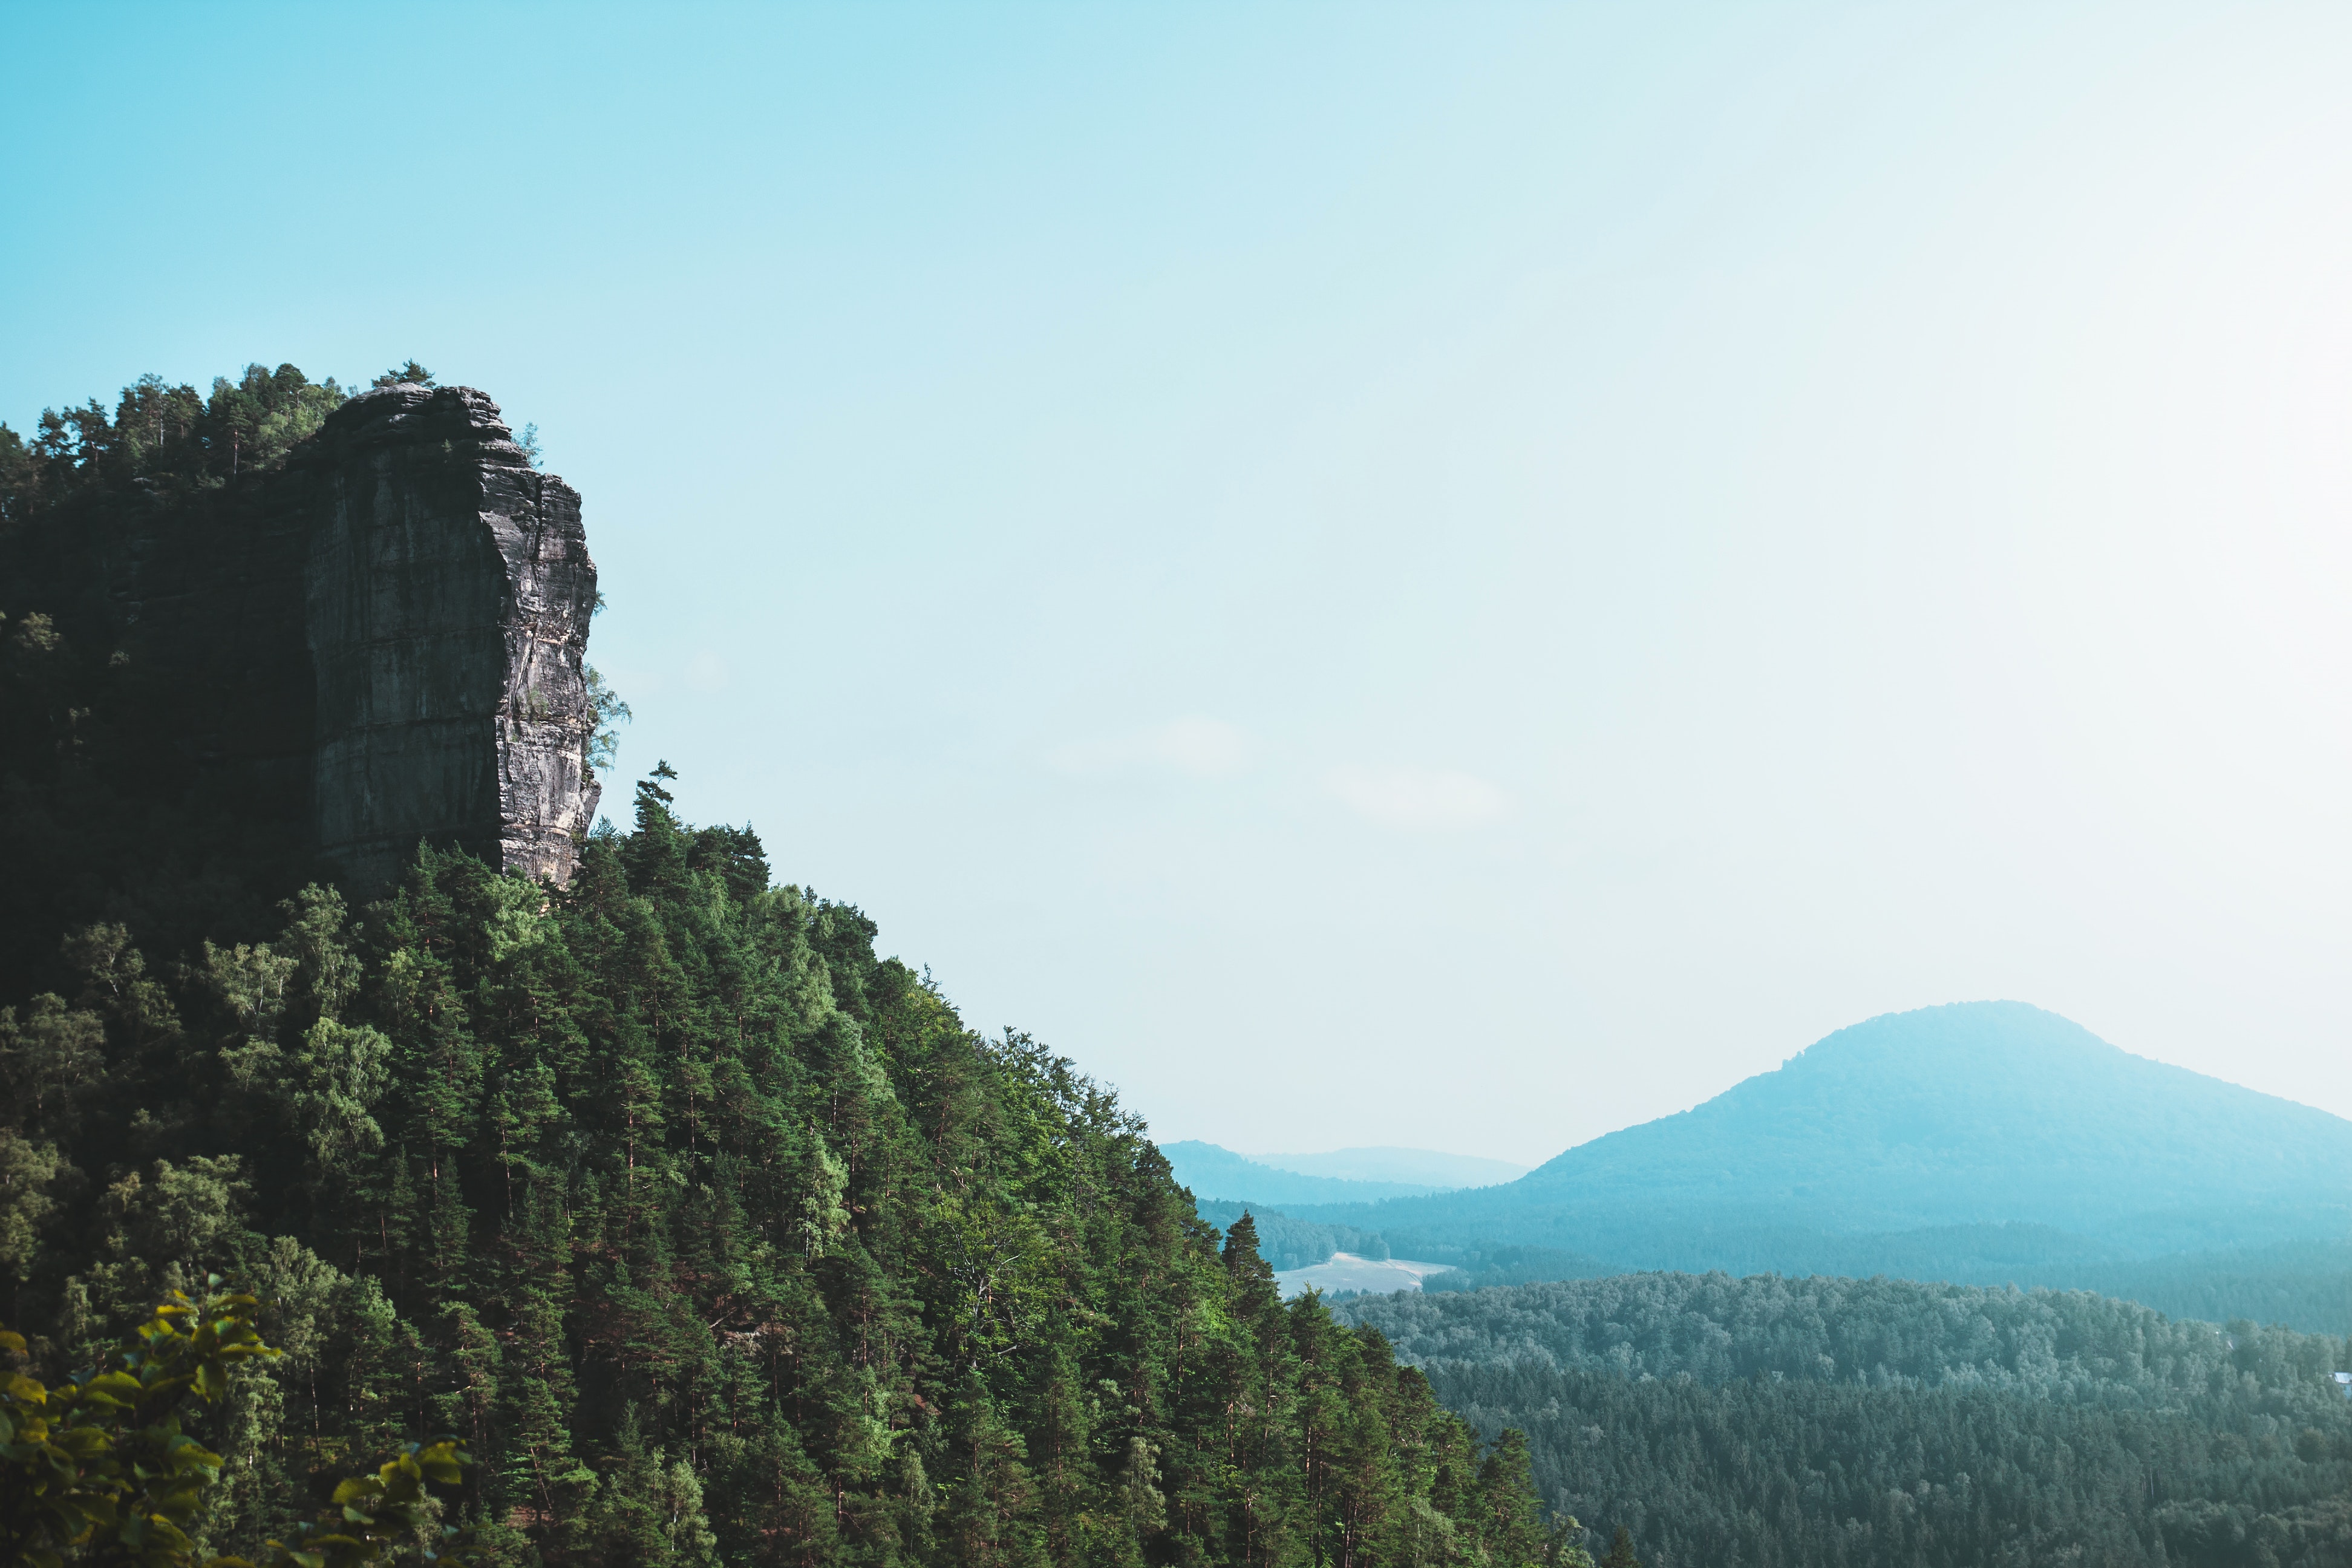
mountainous landforms, mountain, hill station, vegetation, sky, natural landscape, wilderness, atmospheric phenomenon, hill, ridge, tree, rock, highland, biome, escarpment, mountain range, national park, mount scenery, grass, outcrop, forest, landscape, geology, terrain, formation, massif, cloud, klippe, cliff, fell, tourism, batholith, valley, plateau